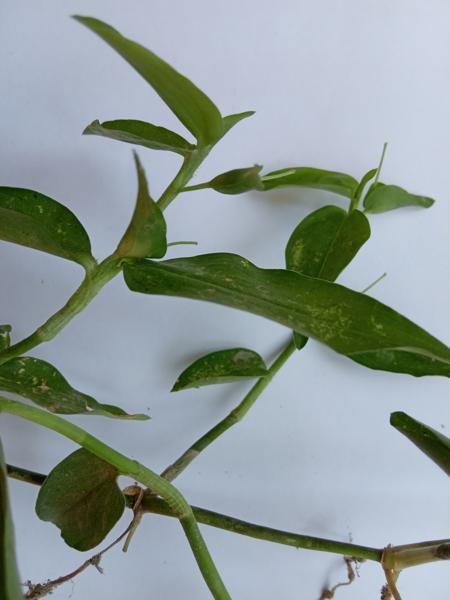
Weed species: Commelina benghalensis